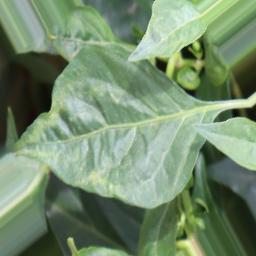
Label: healthy